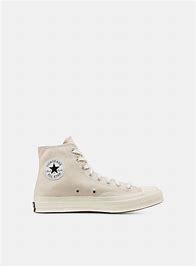
Brand: Converse
Model: Chuck 70 Hi Canvas